Essie Mae Washington-Williams

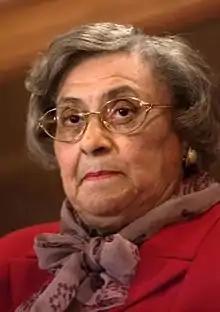
Washington-Williams in 2003

Essie Mae Washington-Williams ( Butler; October 12, 1925 – February 4, 2013) was an American teacher and author. She was the eldest child of Strom Thurmond, Governor of South Carolina and longtime United States senator widely denigrated for his pro-segregation politics and for holding record-setting filibusters against the Civil Rights Act in 1957 and 1964. Of mixed race, she was born to Carrie Butler, a 16-year-old African-American girl who worked as a domestic servant for Thurmond's parents, and Thurmond, then 22 and unmarried. Essie Mae grew up in the family of one of her mother's sisters, not learning of her biological parents until 1938 when her mother came for a visit and informed Essie Mae she was her mother. She graduated from college, earned a master's degree, married, raised a family, and had a 30-year professional career in education.